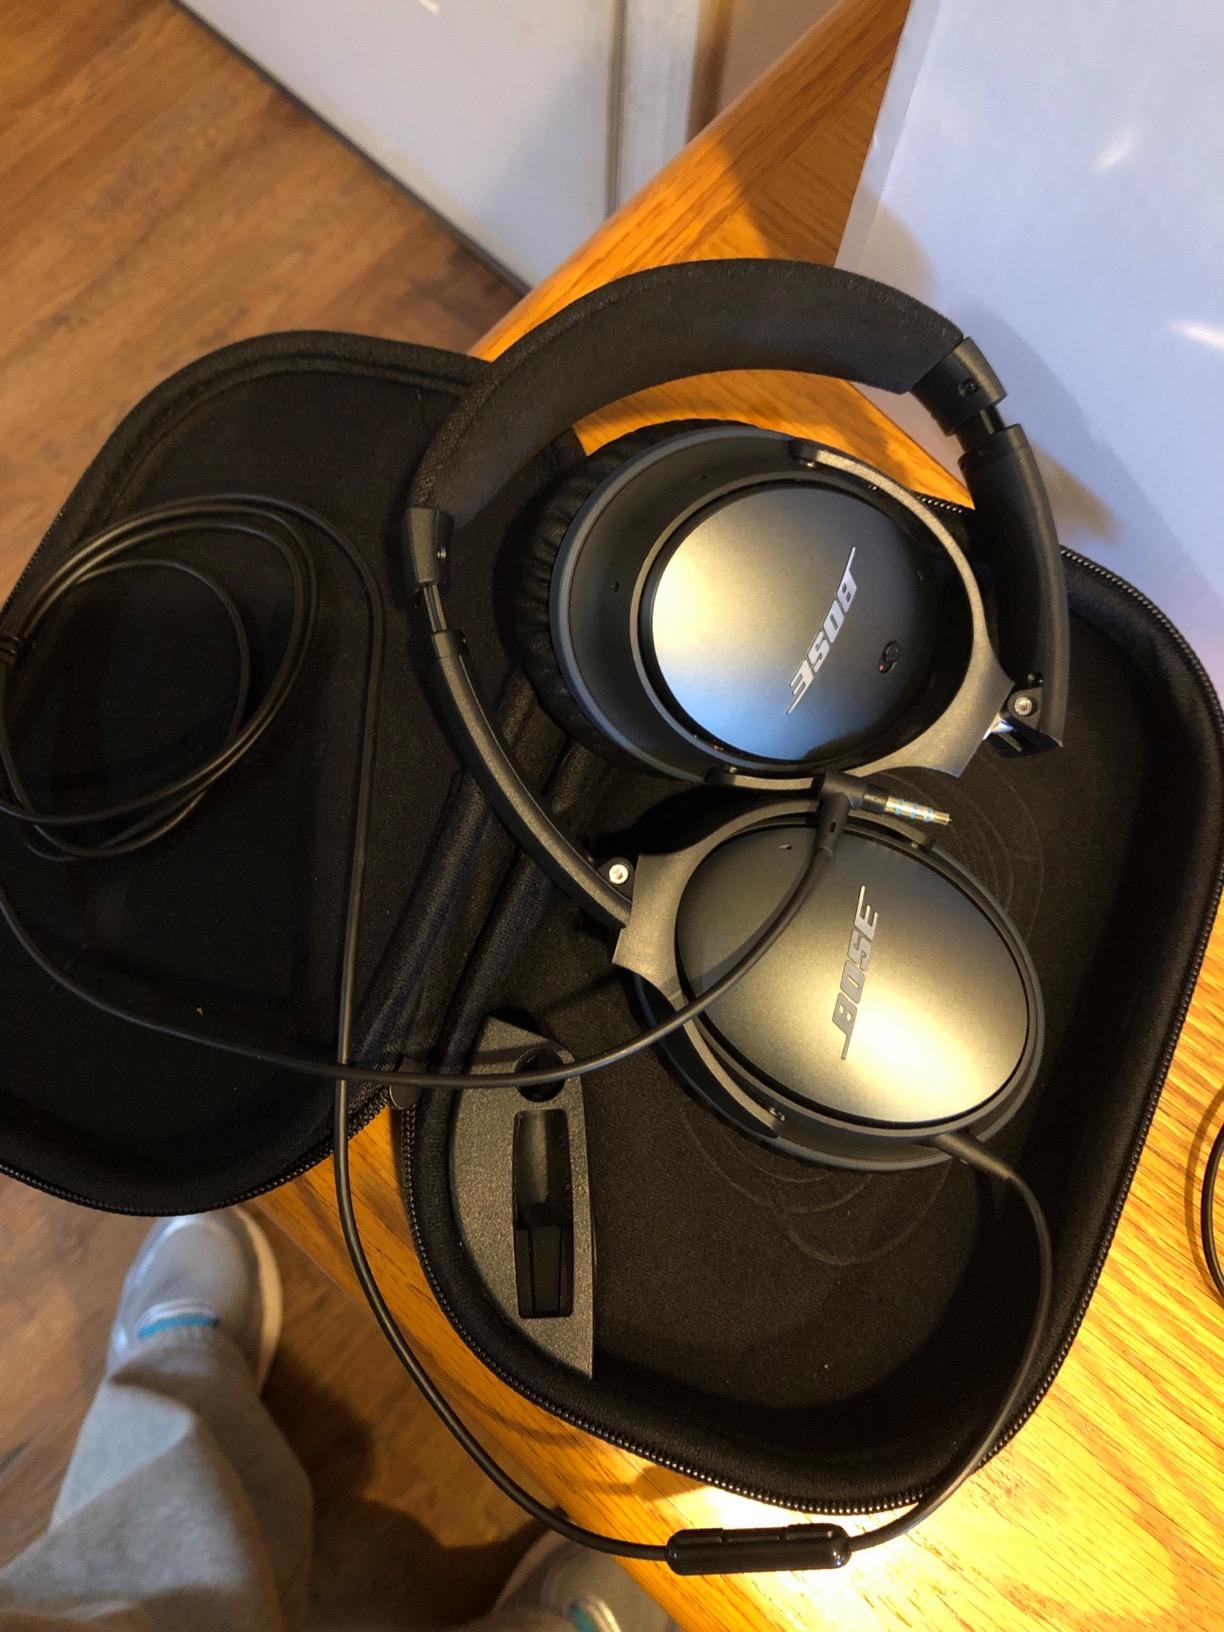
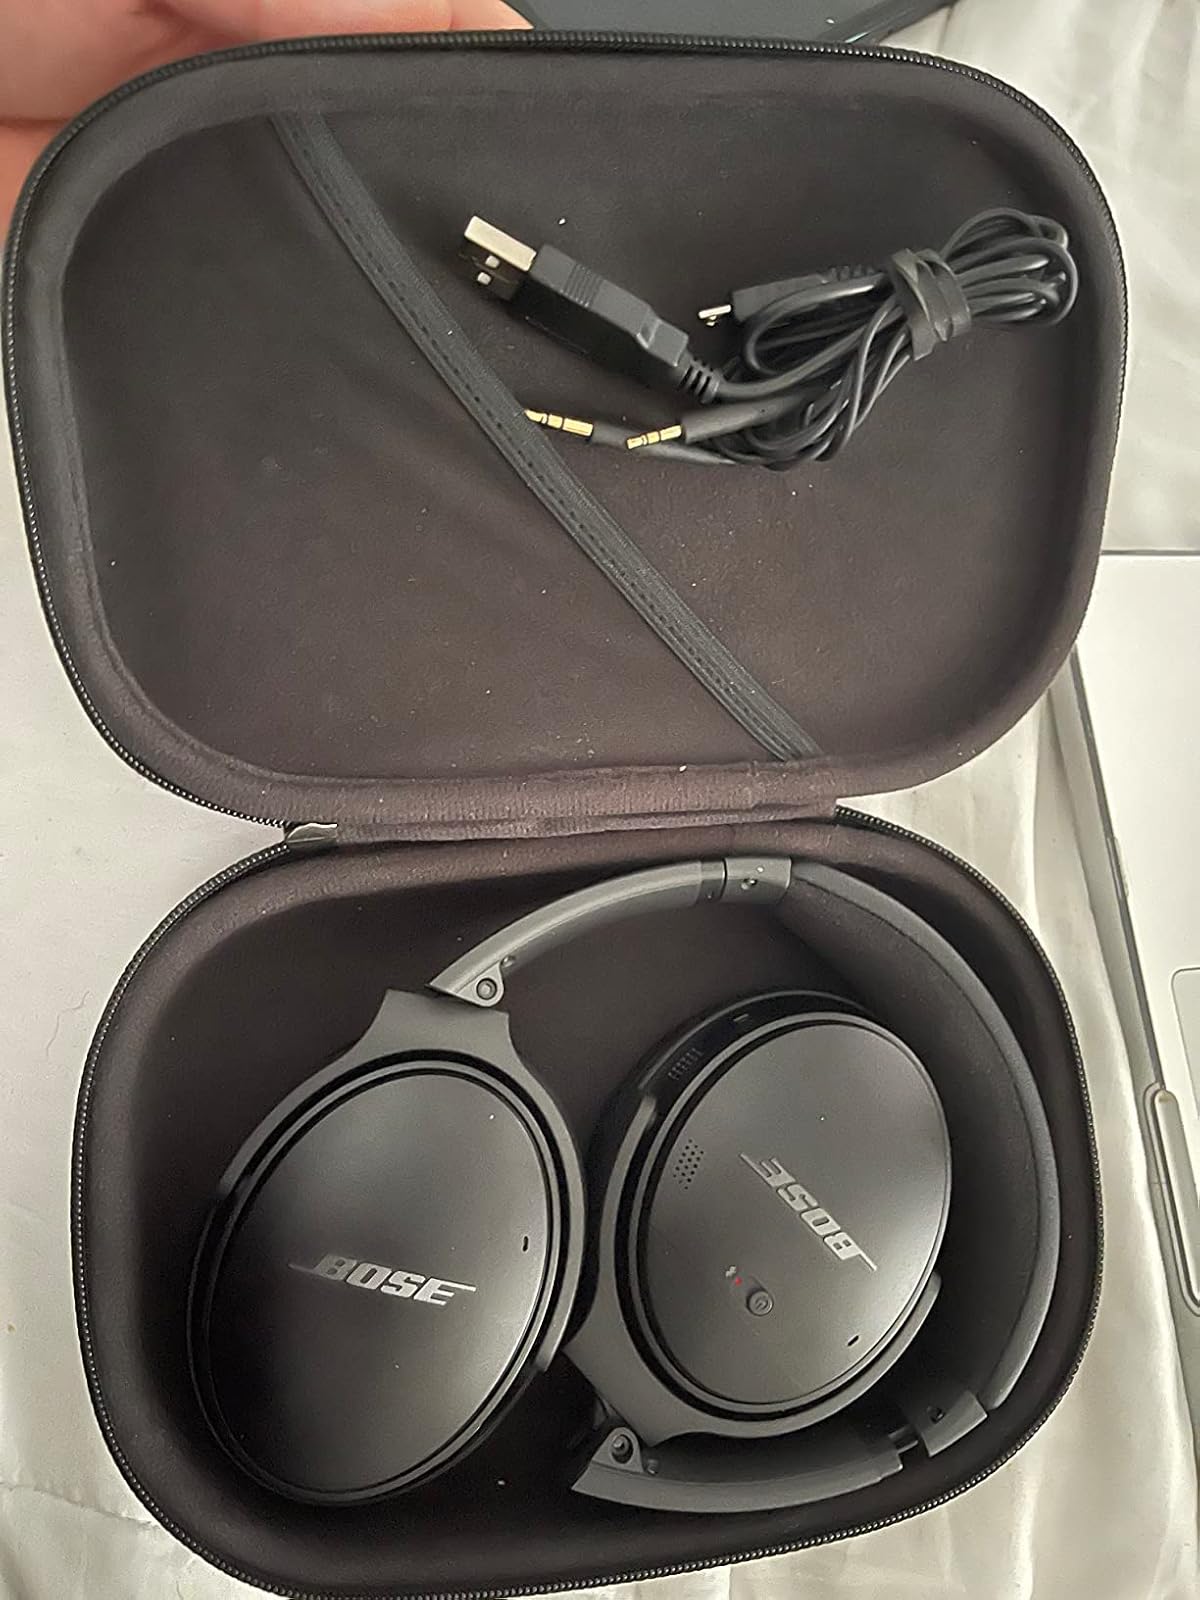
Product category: headphones
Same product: no